Maria de Guadalupe, 6th Duchess of Aveiro

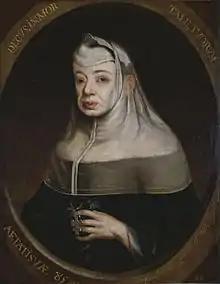
Portrait by Francisco Ignacio Ruiz de la Iglesia, c.1700

Born in Azeitão in 1630, she was the daughter of George of Lencastre, 1st Duke of Torres Novas and of Ana Maria de Cárdenas y Manrique de Lara, daughter of the Spanish 3rd Duque of Maqueda (whose mother was a Braganza lady). She was the younger sister of Raimundo of Lencastre, 4th Duke of Aveiro. Once her brother supported the Spanish Habsburgs, even when the Braganzas expelled them from the Portuguese throne in 1640, she followed her brother and mother to the exile in Madrid. There, they were welcomed by King Philip IV of Spain, while in Lisbon, Dom Raimundo of Lencastre, 4th Duke of Aveiro was condemned for treason (in 1663) and the King of Portugal, John IV of Portugal, confiscated the Duchy and granted it to Raimundo and Guadalupe's uncle, Peter of Lencastre, a Braganza supporter, who was recognised as 5th Duke of Aveiro and 5th Marquis of Torres Novas.